Wong Tai Sin

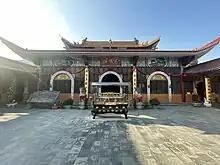
Chisong Huang Daxian Palace in Jinhua

According to the text "Self-Description of Chisongzi" ("Master Red Pine"), Wong Tai Sin was born Huang Chuping (Wong Cho Ping in Cantonese) in 328 in Lanxi, Jinhua, Zhejiang province. Western sources have him listed at c. 284 to 364 CE.